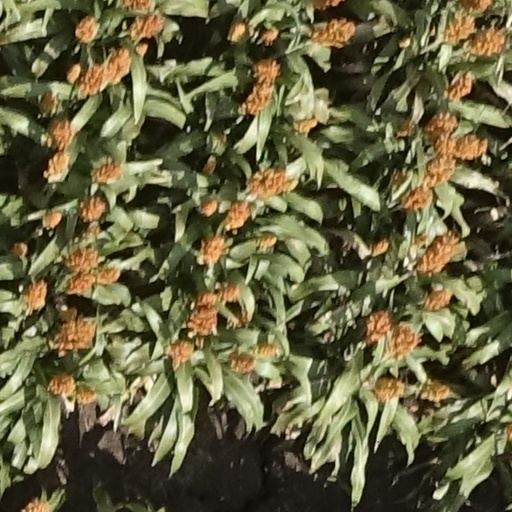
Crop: sorghum